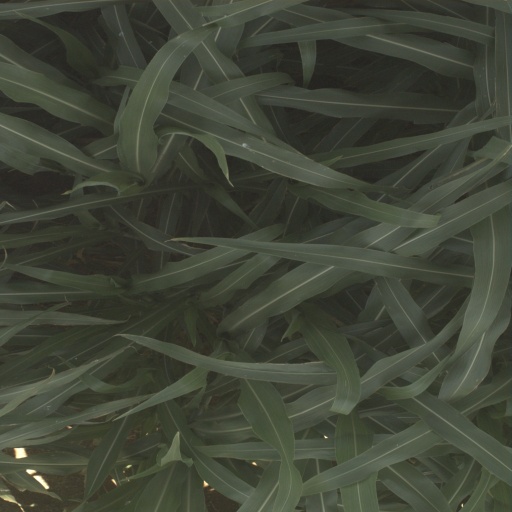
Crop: sorghum